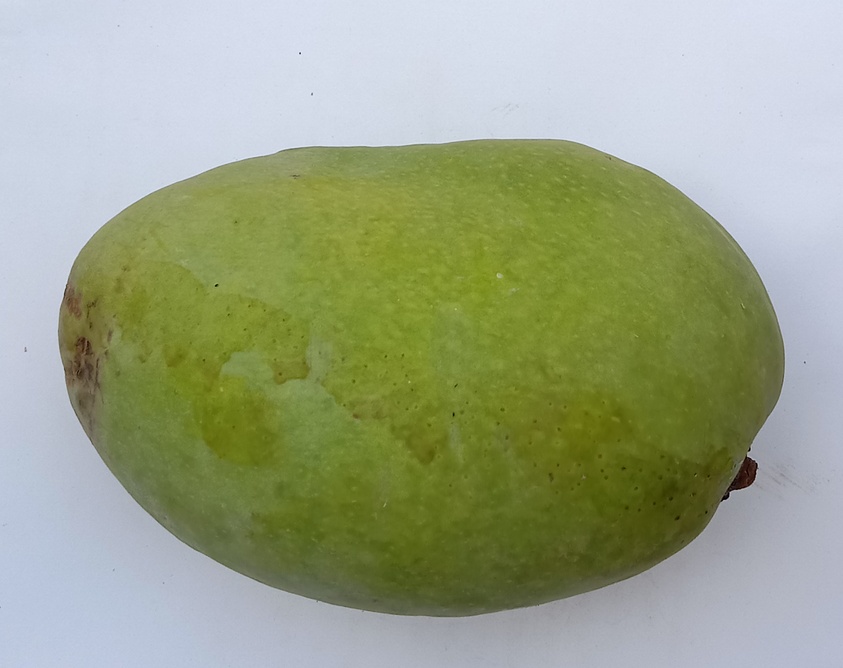
Mango variety: Fajri